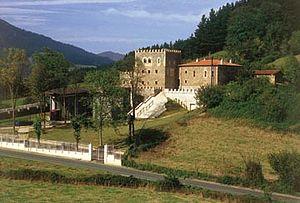
Enkarterri en basque, ou Las Encartaciones en espagnol, est une comarque et une sous-région historique de la Biscaye, une province du nord de l'Espagne. Elle s'étend du fleuve Nervion à l'estuaire de Bilbao à l'ouest, en s'étirant entre les montagnes frontalières cantabriques et de Castille et Léon. La population actuelle de la comarque Enkarterri est de 30 966 habitants, et le principal centre urbain est la municipalité de Balmaseda.